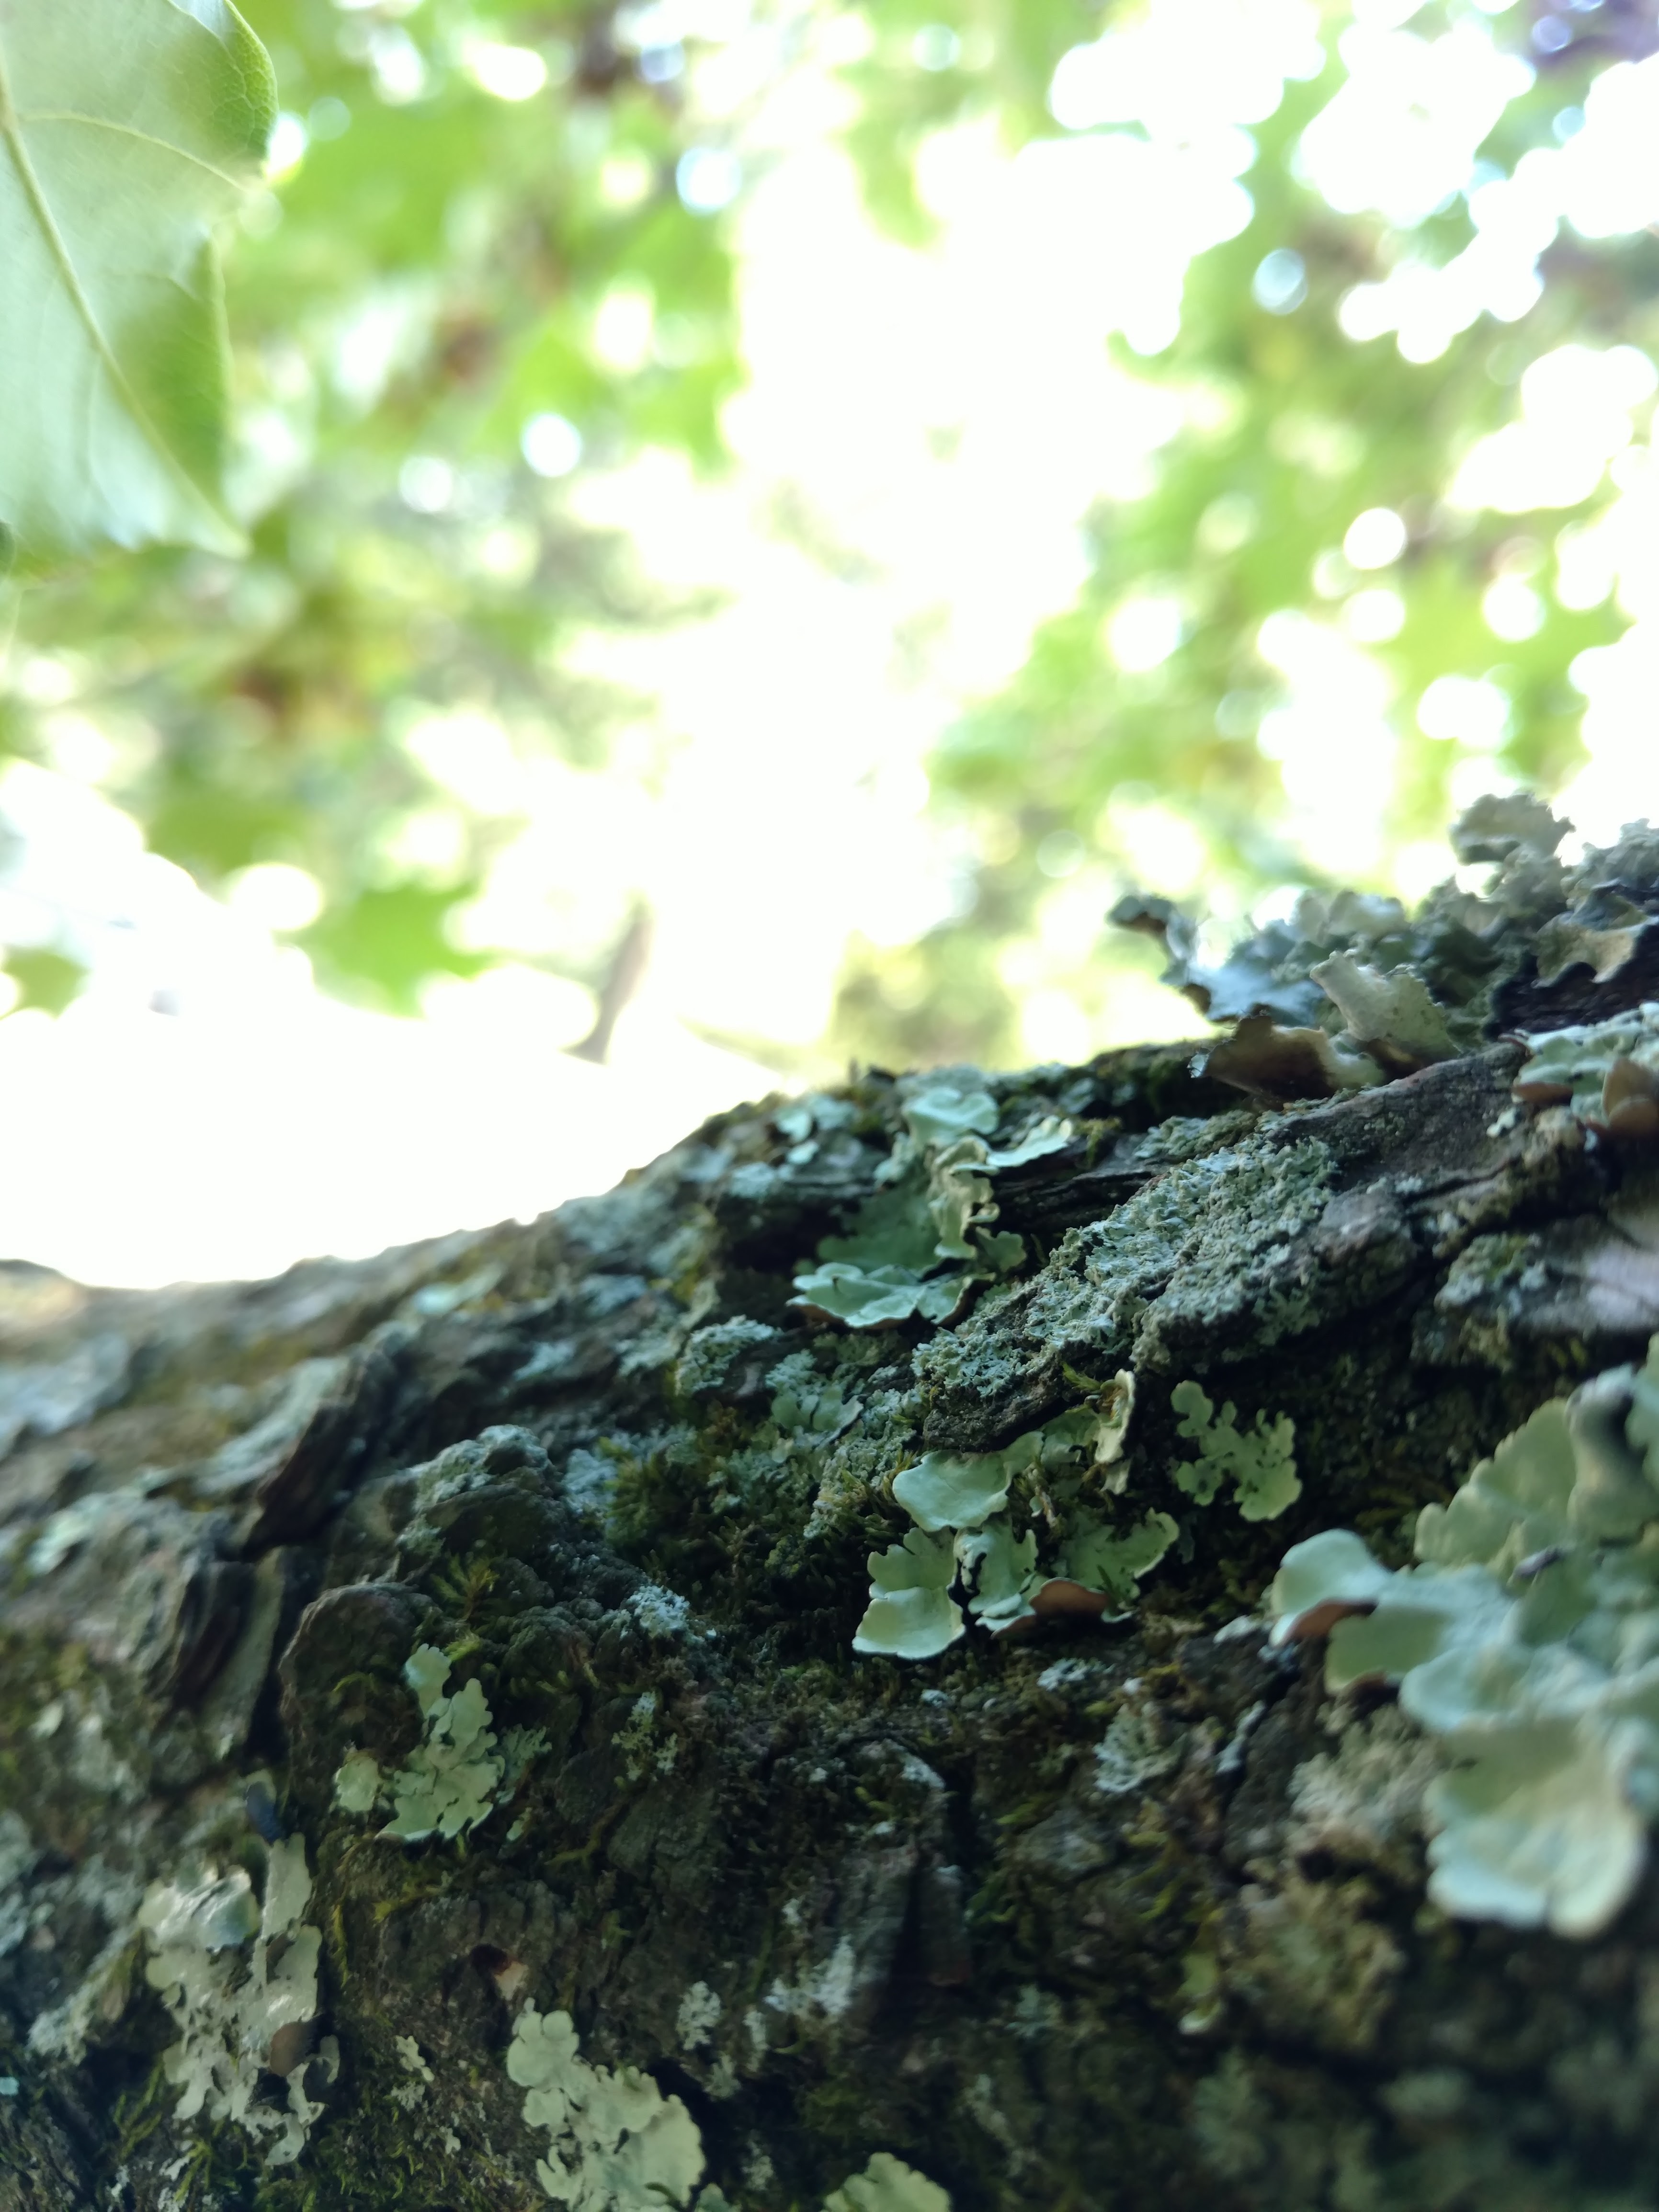
tree, nature, forest, rock, branch, plant, sunlight, leaf, flower, trunk, green, jungle, soil, flora, rainforest, woodland, habitat, natural environment, woody plant, land plant